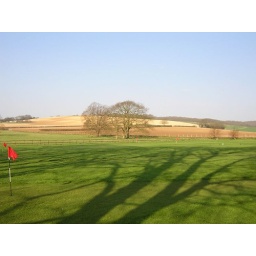
The shadow of tree covers the putting green in Sibton Park.